Edde Gleerup

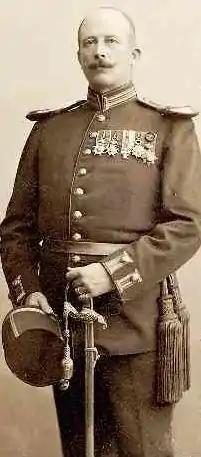

Sten Edvard Gleerup, or Edde Gleerup, (13 June 1860 – 1928) was a Swedish soldier and explorer. He was the first Swede and eighth European to cross Africa.